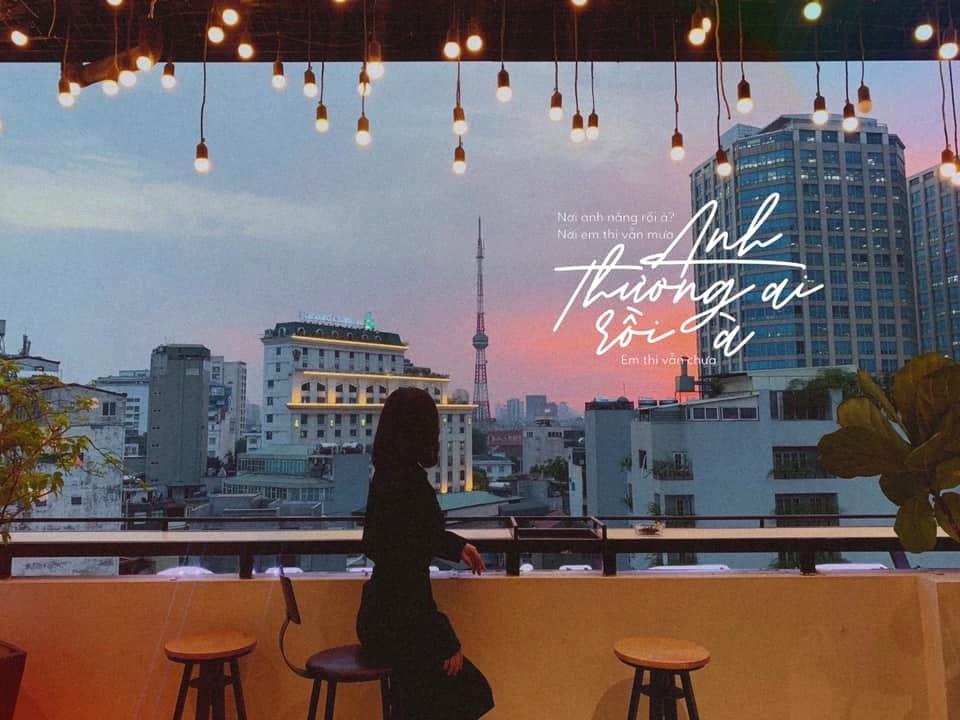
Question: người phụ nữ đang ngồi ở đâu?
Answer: trên bán công một quán cà phê